Jennifer Lopez

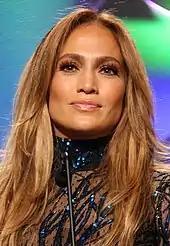
Lopez at the 25th GLAAD Media Awards in 2014

Lopez's first theatrical role in three years was in the romantic comedy "The Back-up Plan" (2010). Manohla Dargis of "The New York Times" was unimpressed by the movie and described Lopez as "an appealing screen presence with a disappointing big-screen track record. That's probably not all her fault: romantic roles for women often are the provenance of the bland or the blonde." A "big turning point" in Lopez's career came when she joined the judging panel of the singing competition series "American Idol" for its tenth season, replacing Simon Cowell. Despite being advised that it was a "huge gamble", she accepted the job, as she was "not getting offered a whole bunch of movies". Lopez's appearance on "American Idol" in 2011 returned her to prominence. Hannah Elliot of "Forbes" described it as "a remarkable comeback", writing: ""Idol" humanized her. Viewers who knew only an attention-grabbing siren met a hardworking, self-made, empathetic single mother, who got emotional when contestants did well and when they failed."